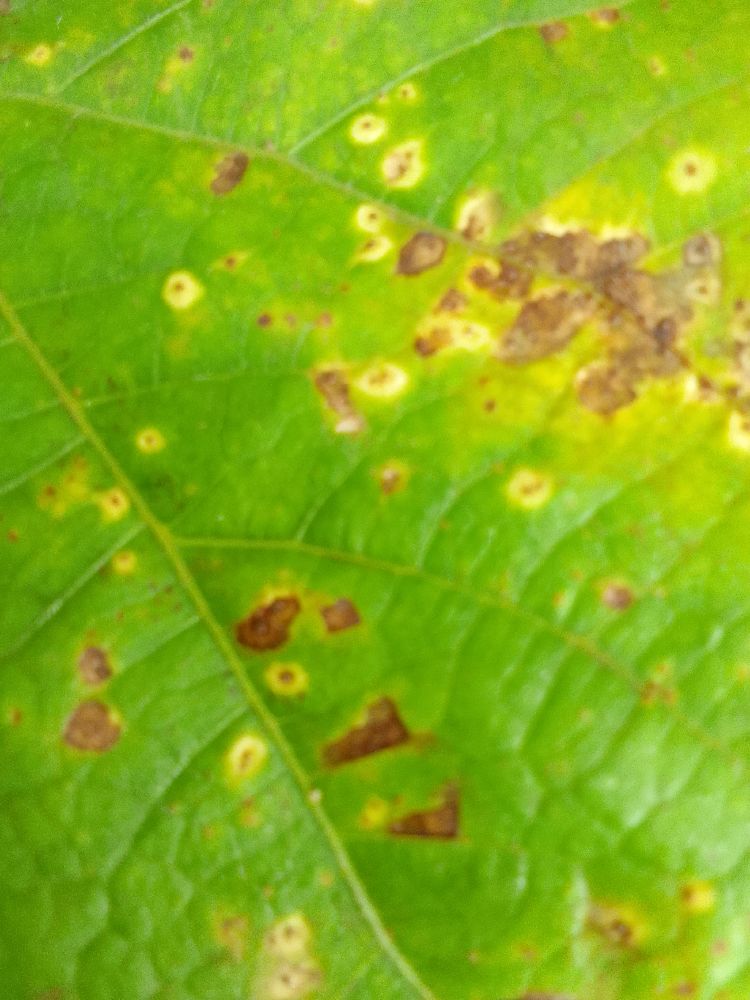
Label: rust